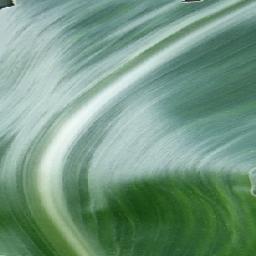
Label: Corn_(Maize)___Healthy